Joe Cronin

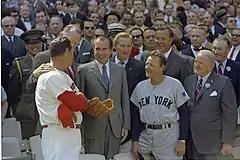
Joe Cronin (far right, with button on jacket) with Richard Nixon on April 7, 1969; managers Ted Williams, left, red sleeves, and Ralph Houk, right, flank Nixon

In January 1959, Cronin was elected president of the American League, the first former player to be so elected and the fourth full-time chief executive in the league's history. When he replaced the retiring Will Harridge, who became board chairman, Cronin moved the league's headquarters from Chicago to Boston. Cronin served as AL president until December 31, 1973, when he was succeeded by Lee MacPhail.